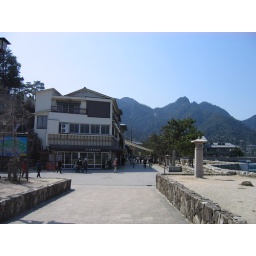
The street in front of the station that led to the famous orange gate.